Pinellas County, Florida

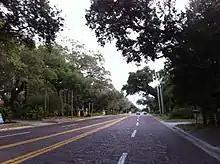
Brick-covered section of Park St. in the Jungle Prada neighborhood of St. Petersburg

The Tampa Bay area is home to three major professional sports teams and a number of minor-league and college teams. Regardless of the specific city where they play their games, all of the professional teams claim "Tampa Bay" in their name to signify that they represent the entire area.